Lostine Pharmacy

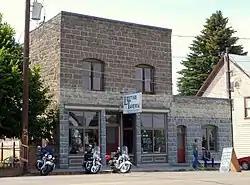
The building's exterior in 2014

Lostine Pharmacy, also known as Lostine Tavern, is an historic building in Lostine, Oregon. It was constructed in 1900 and is listed on the National Register of Historic Places.